Saint-Martin, Valais

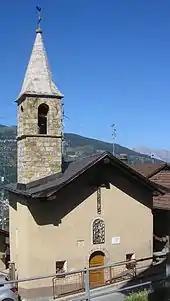
Chapel in Saint-Martin

From the , 827 or 92.2% were Roman Catholic, while 20 or 2.2% belonged to the Swiss Reformed Church. Of the rest of the population, there were 5 individuals (or about 0.56% of the population) who belonged to another Christian church. There was 1 individual who was Jewish, and 10 (or about 1.11% of the population) belonged to no church, are agnostic or atheist, and 36 individuals (or about 4.01% of the population) did not answer the question.